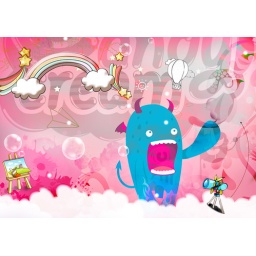
&amp;quot;Three days in april,Three years ago.One black eyed strangerTen days of longingI followed her back.A plane made of paper&amp;quot;Erelend Oye